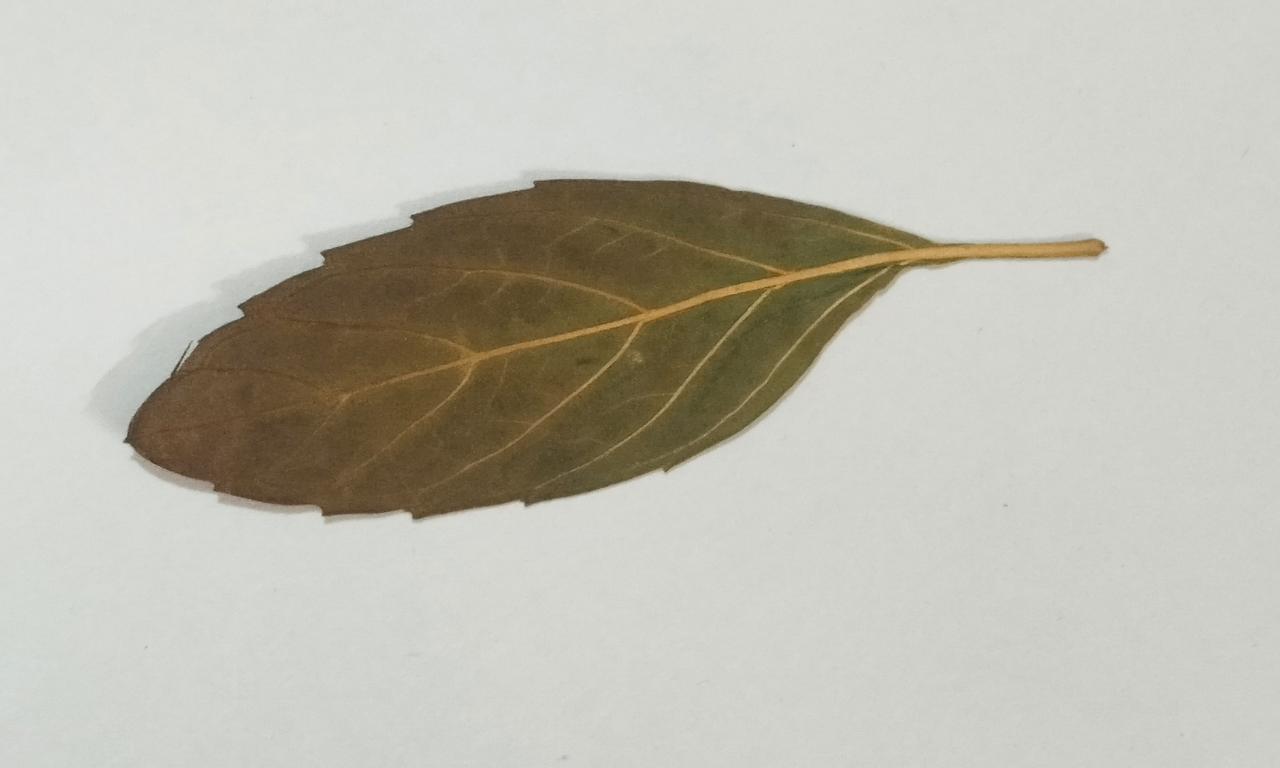
Label: Dried